Homelessness in the United Kingdom

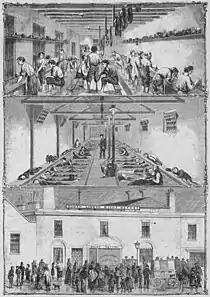
Homeless shelter in London, 1866

The longer term causes of homelessness have been examined by a number of research studies. A number of different pathways into homelessness have been identified; research suggests that both personal factors (e.g. addictions) and structural factors (e.g. poverty) are ultimately responsible for the sequence of events that results in homelessness. For young people, there are additional factors that appear to be involved, most notably needing to face the responsibilities of independent living before they are ready for them. Rising costs of housing and increases in job insecurity have also been identified as contributing factors.